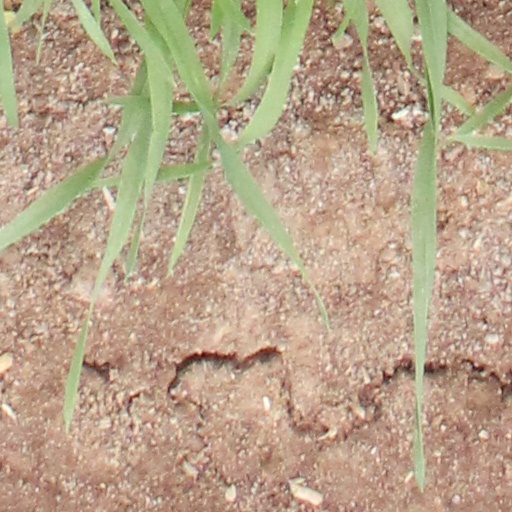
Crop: wheat